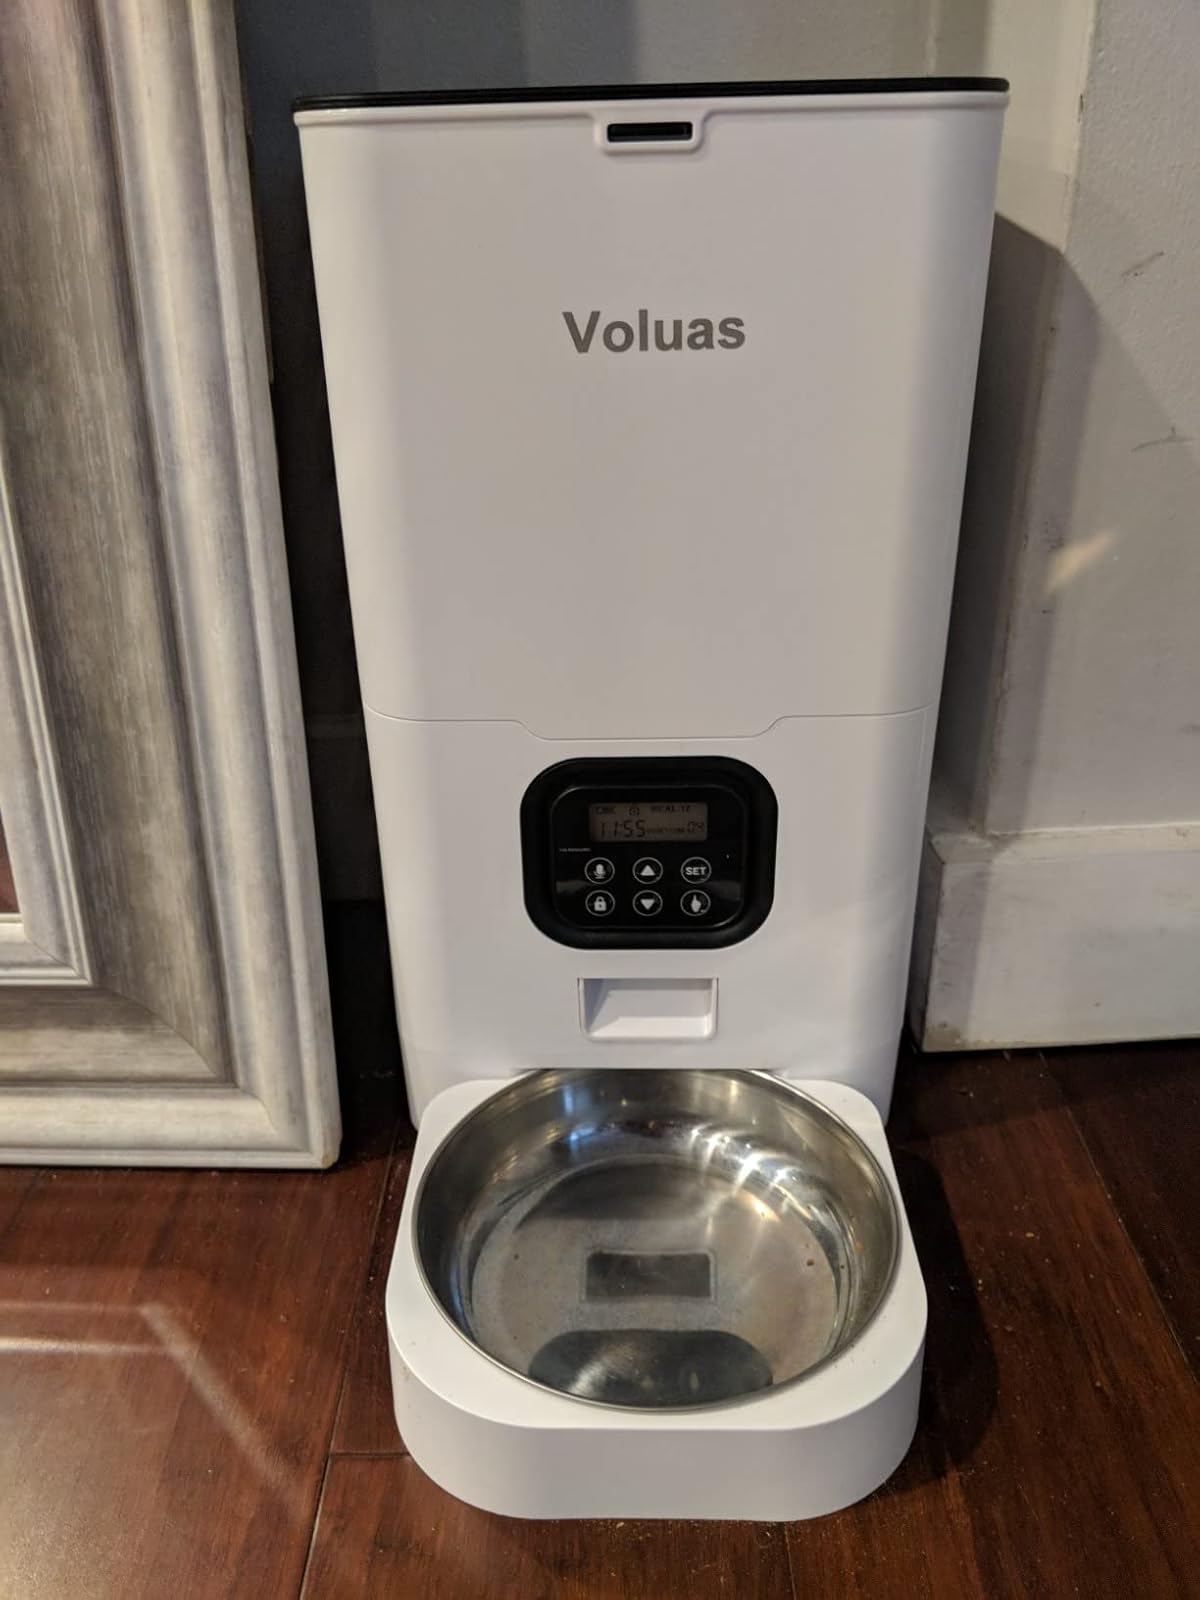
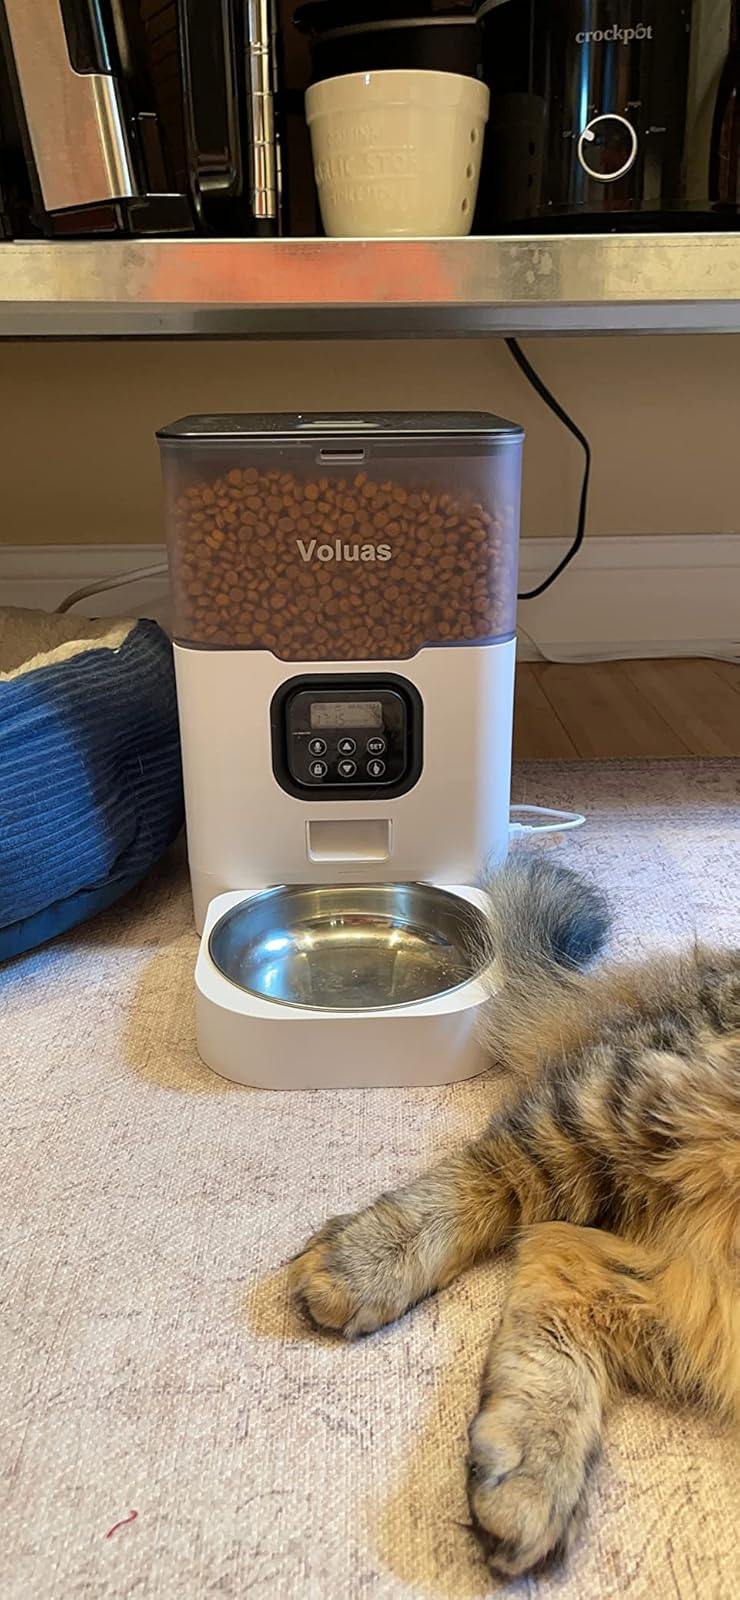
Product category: items_feeder
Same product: no